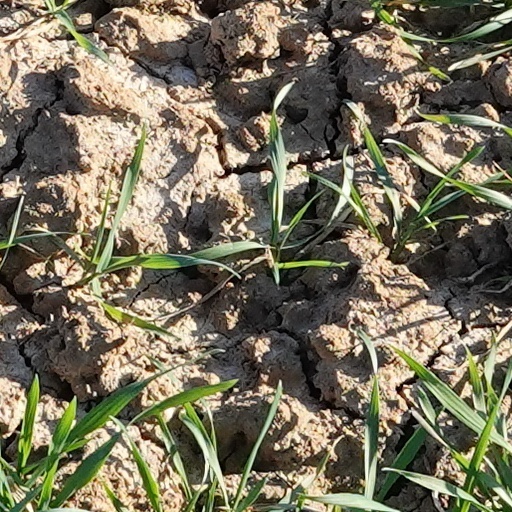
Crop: wheat